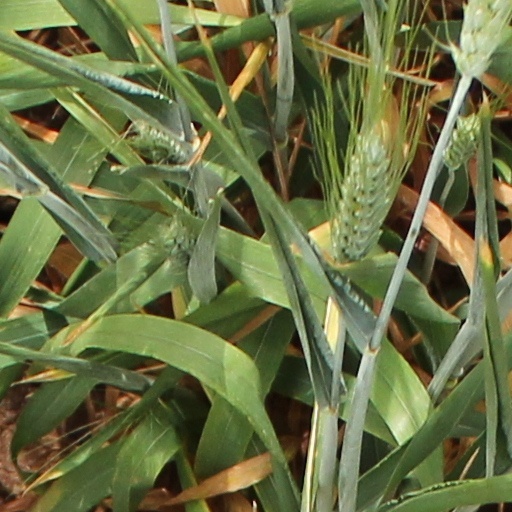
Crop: wheat